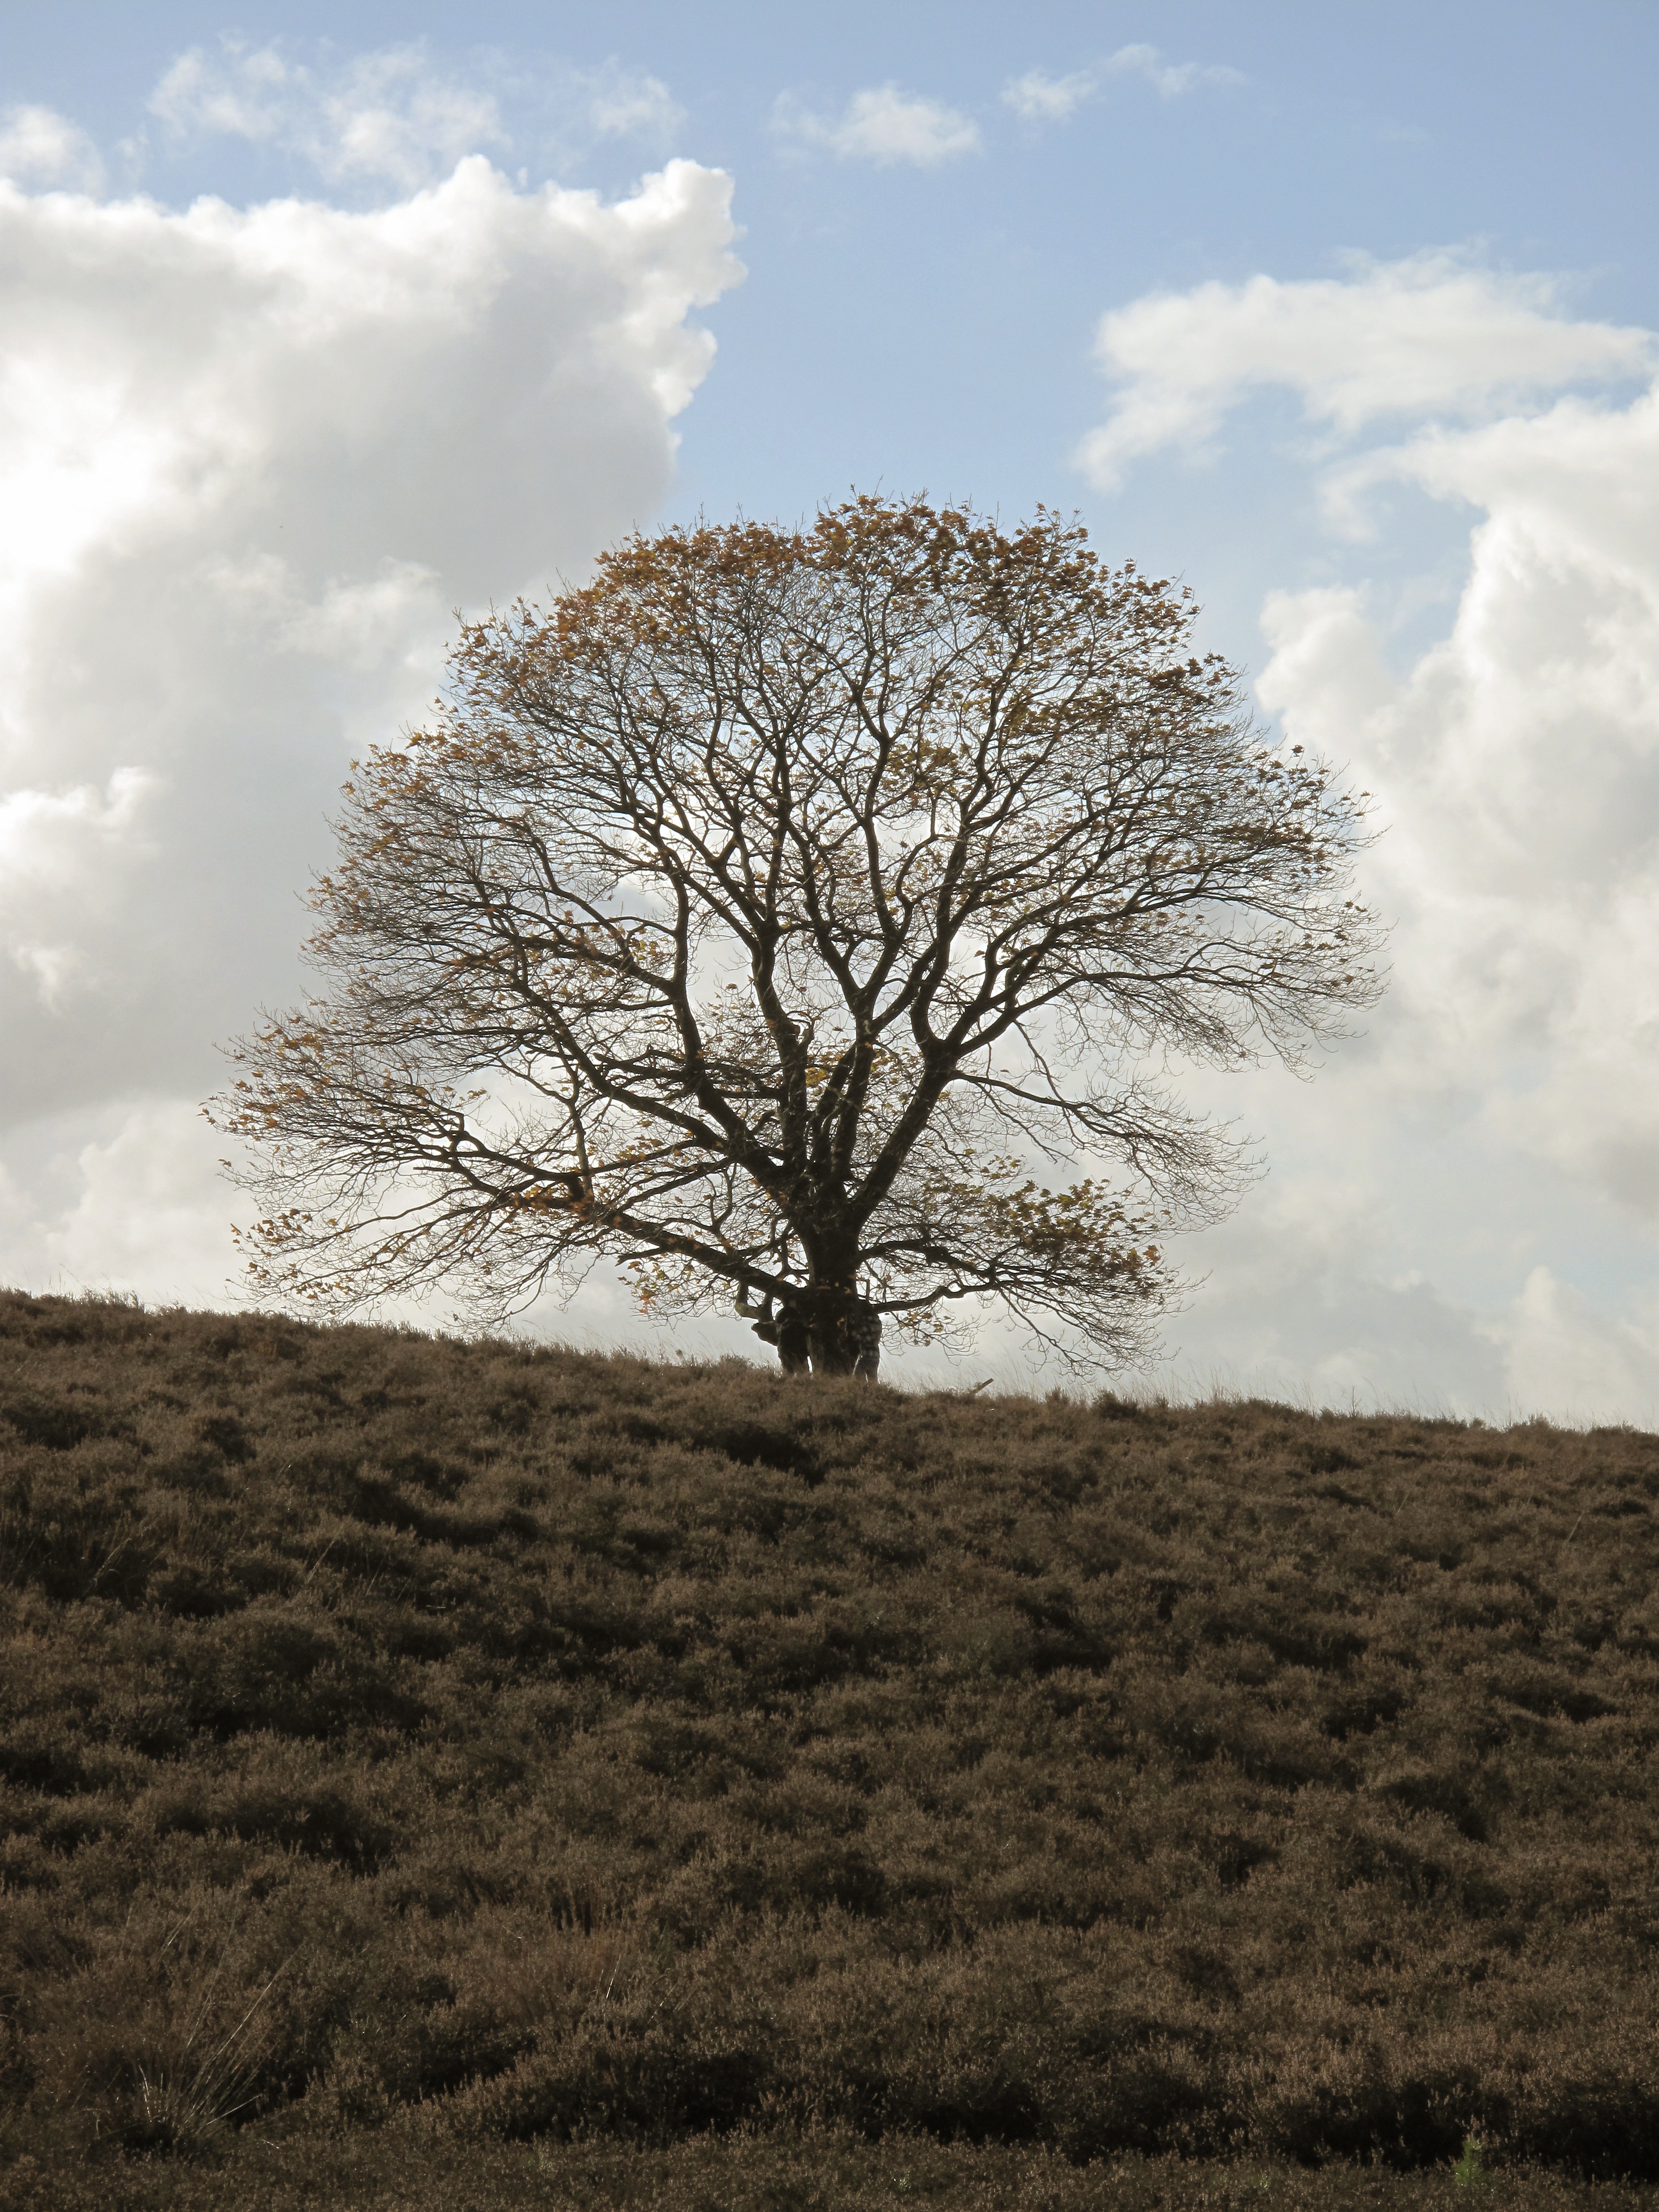
landscape, tree, nature, grass, horizon, branch, winter, cloud, plant, sky, field, air, hill, flower, frost, soil, season, plain, netherlands, ecosystem, heide, outdoor life, rural area, atmospheric phenomenon, grass family, woody plant